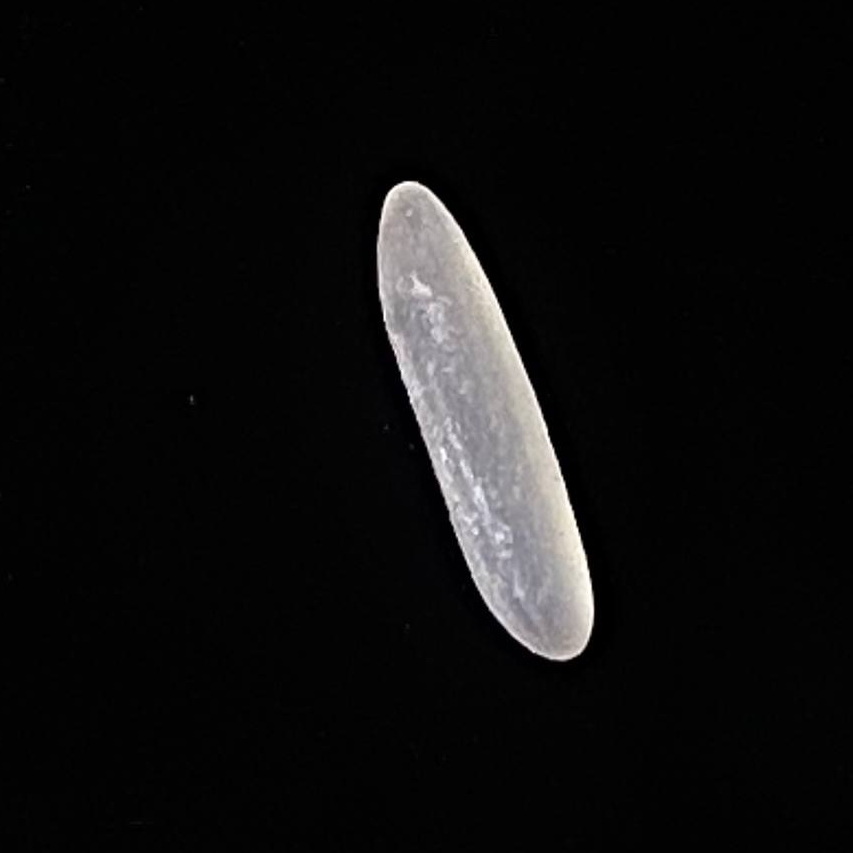
Rice variety: Jirashail